Charles George Gordon

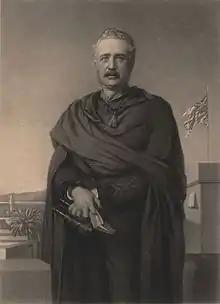
General Gordon in Khartoum.

The Egyptian forces in the Sudan were insufficient to cope with the rebels, and the northern government was occupied with the suppression of the Urabi Revolt. By September 1882, the Egyptian position in the Sudan had grown perilous. In September 1883, an Egyptian Army force under Colonel William Hicks set out to destroy the Mahdi. The Egyptian soldiers were miserable "fallāḥīn" conscripts who had no interest in being in the Sudan, much less in fighting the Mahdi, and morale was so poor that Hicks had to chain his men together to prevent them from deserting.